Sky position (RA, Dec in degrees): 11.947, -1.8
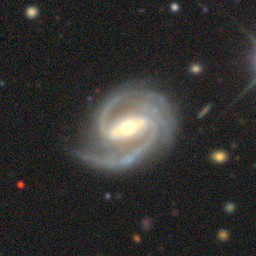
Galaxy morphology: Barred Spiral Galaxies